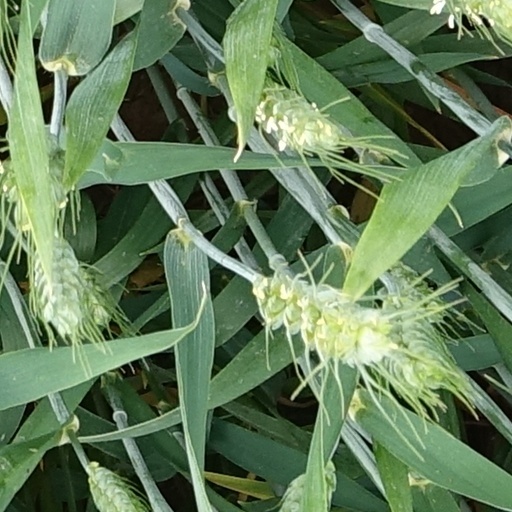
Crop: wheat